In the Middle of a Dream

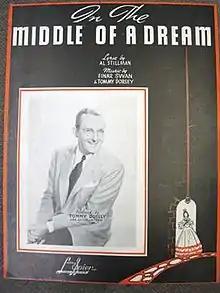
1939 sheet music cover, Larry Spier, New York.

"In The Middle Of A Dream" is a 1939 song composed by Tommy Dorsey, Einar Swan, and Al Stillman. The song became a Top Ten hit in 1939 when released by Tommy Dorsey and His Orchestra.